Governor General of Canada

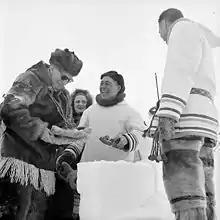
Vincent Massey (left), the first Canadian-born viceroy since Confederation

The only time the leader of the opposition was consulted on the choice of name to put forward to the monarch for appointment as viceroy was when Lord Tweedsmuir's predecessor, Bessborough, wished to resign as governor general coincidentally just ahead of Parliament reaching the end of its maximum five year life in July 1935, after which an election was required. Mackenzie King, at the time leader of the opposition, expected to win a majority in the upcoming election and stated he would not accept a governor general recommended by then-Prime Minister Bennett, which was a constitutionally unjustifiable position for Mackenzie King to take. King George V became concerned and instructed Bessborough to either remain in office until after the election or bring Bennett and Mackenzie King together to agree on a nominee for his replacement. The governor general consulted with the prime minister and leader of the opposition and settled on Tweedsmuir.